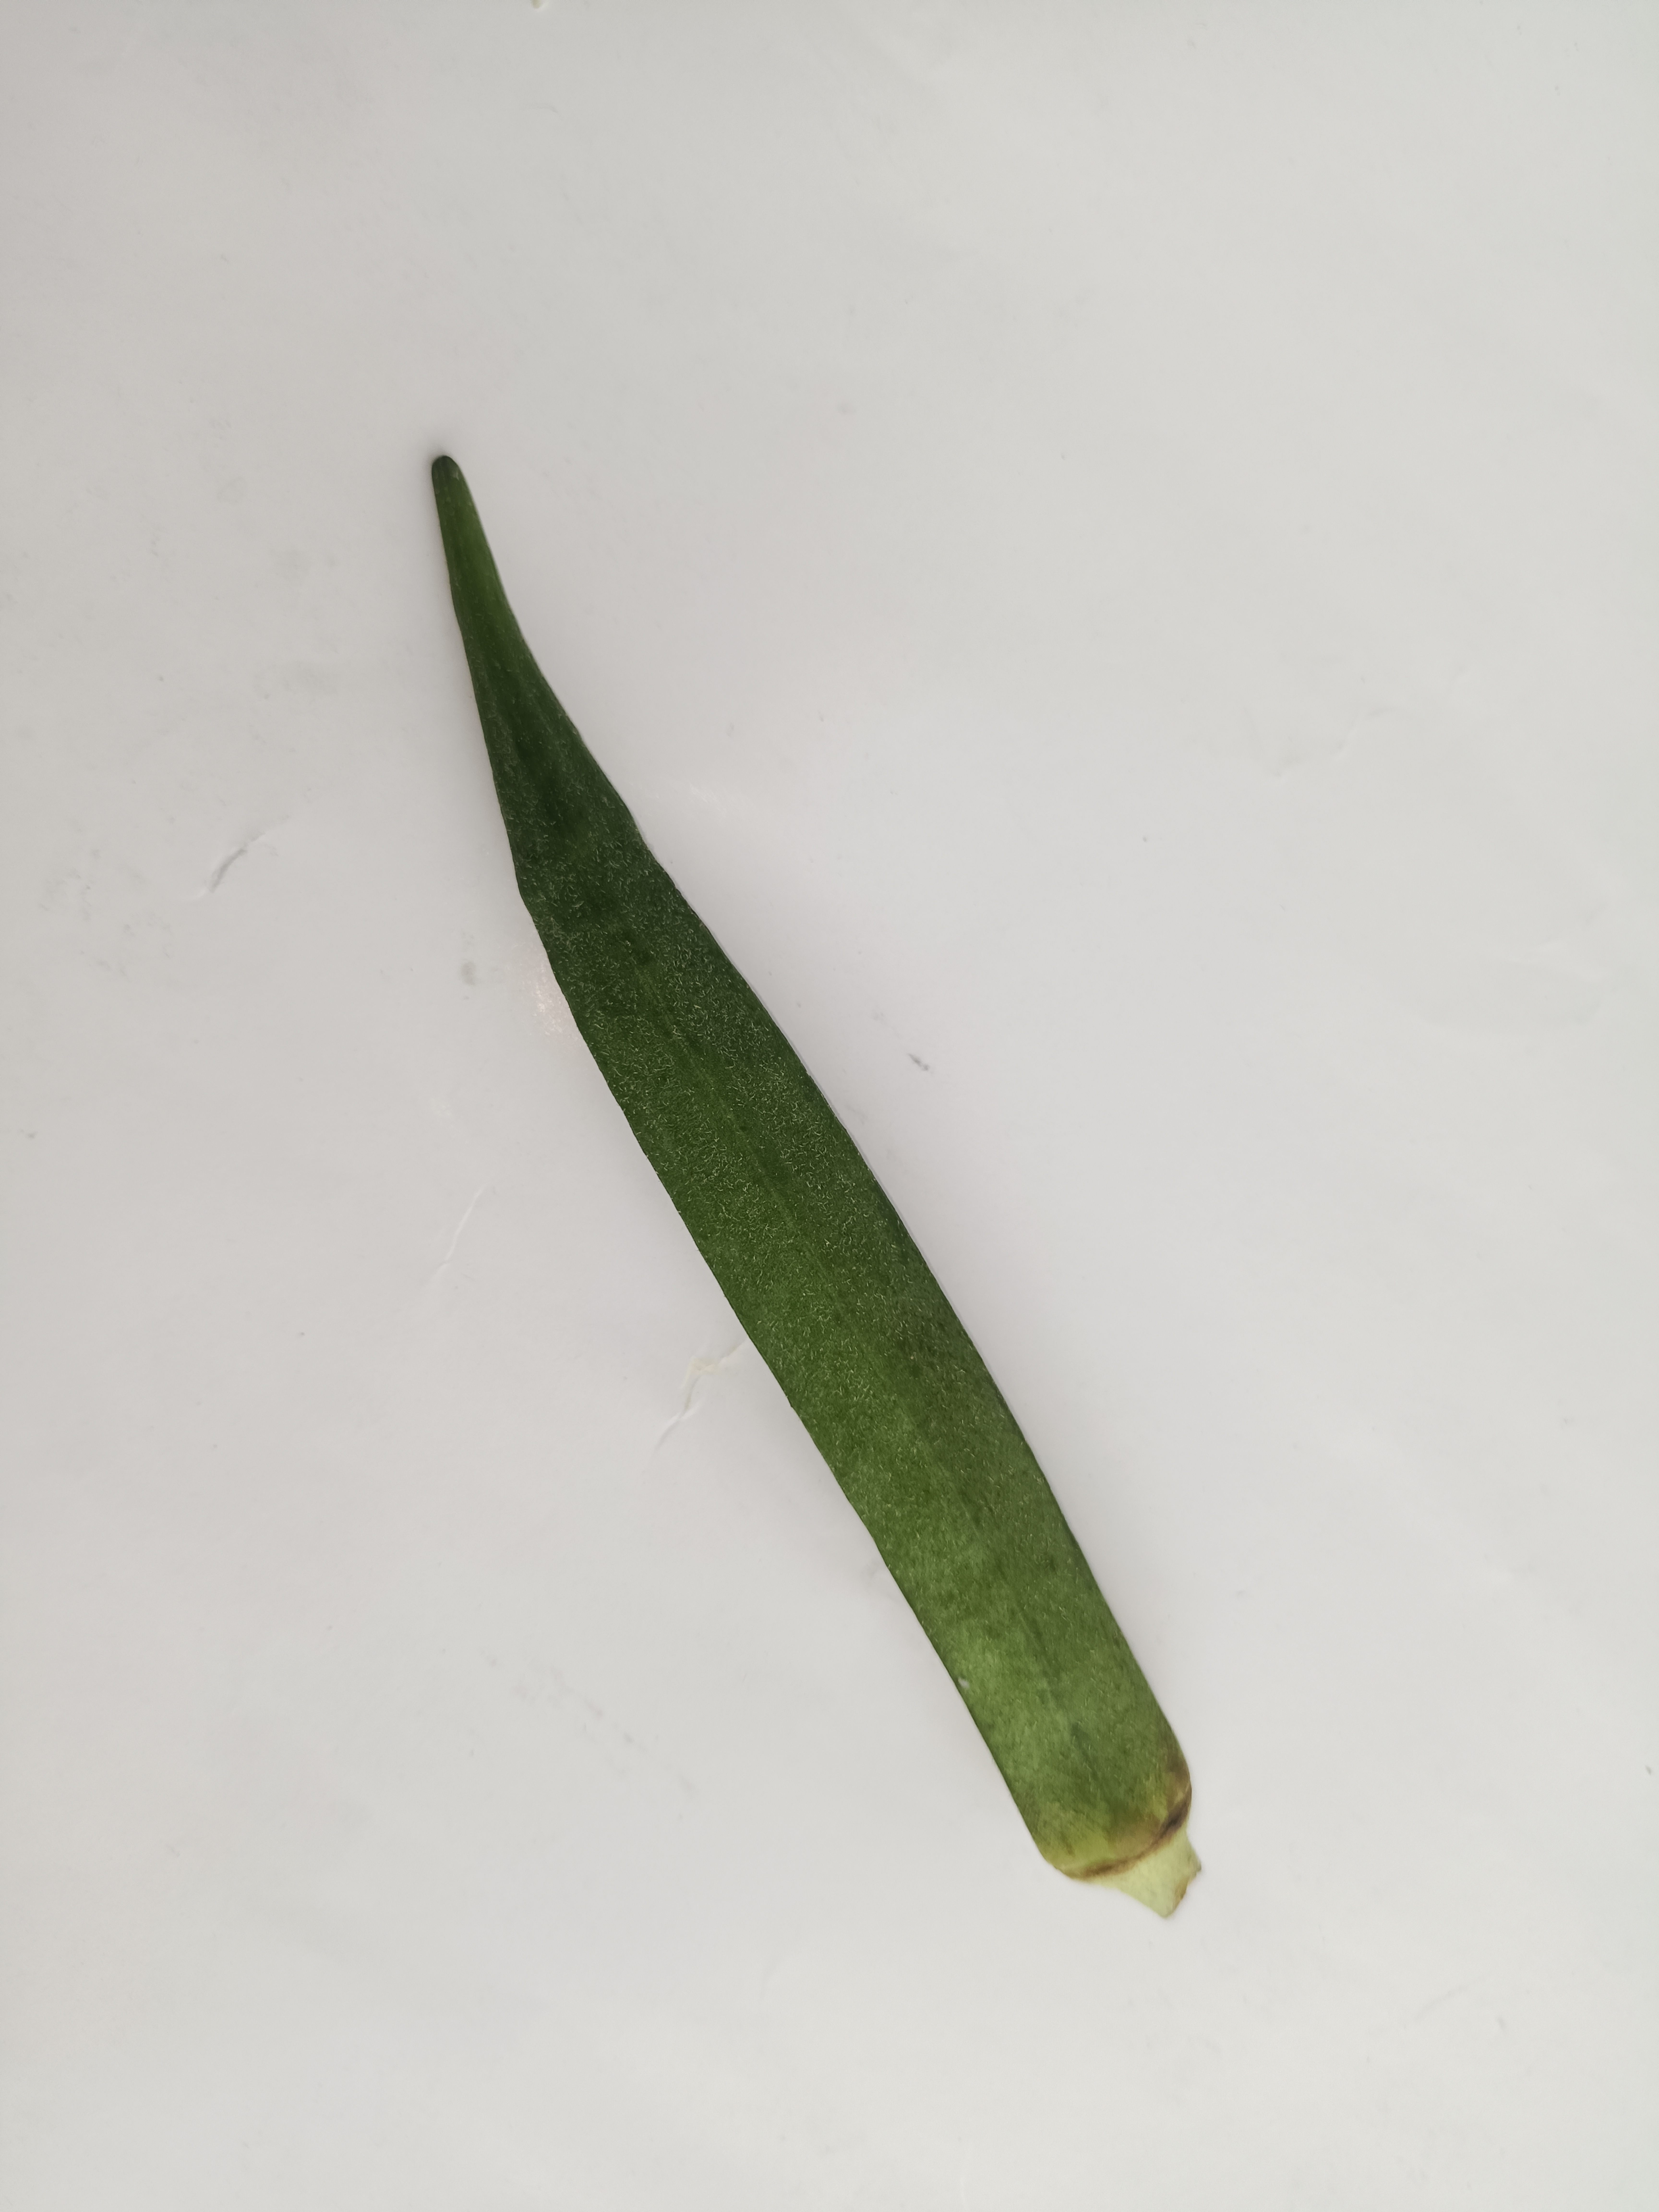
Label: Abelmoschus esculentus